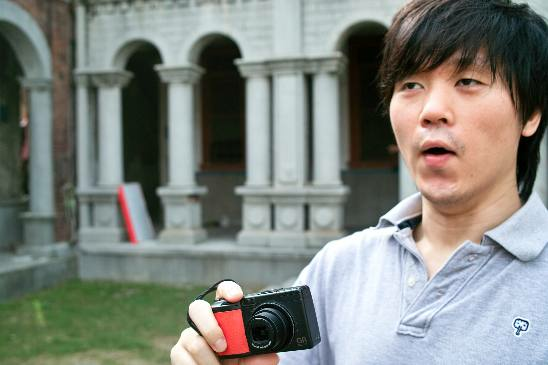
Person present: Yes